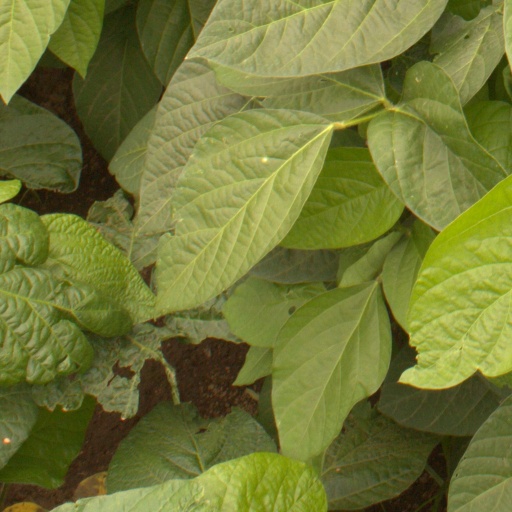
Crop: soybean